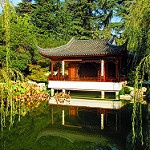
Label: buildings